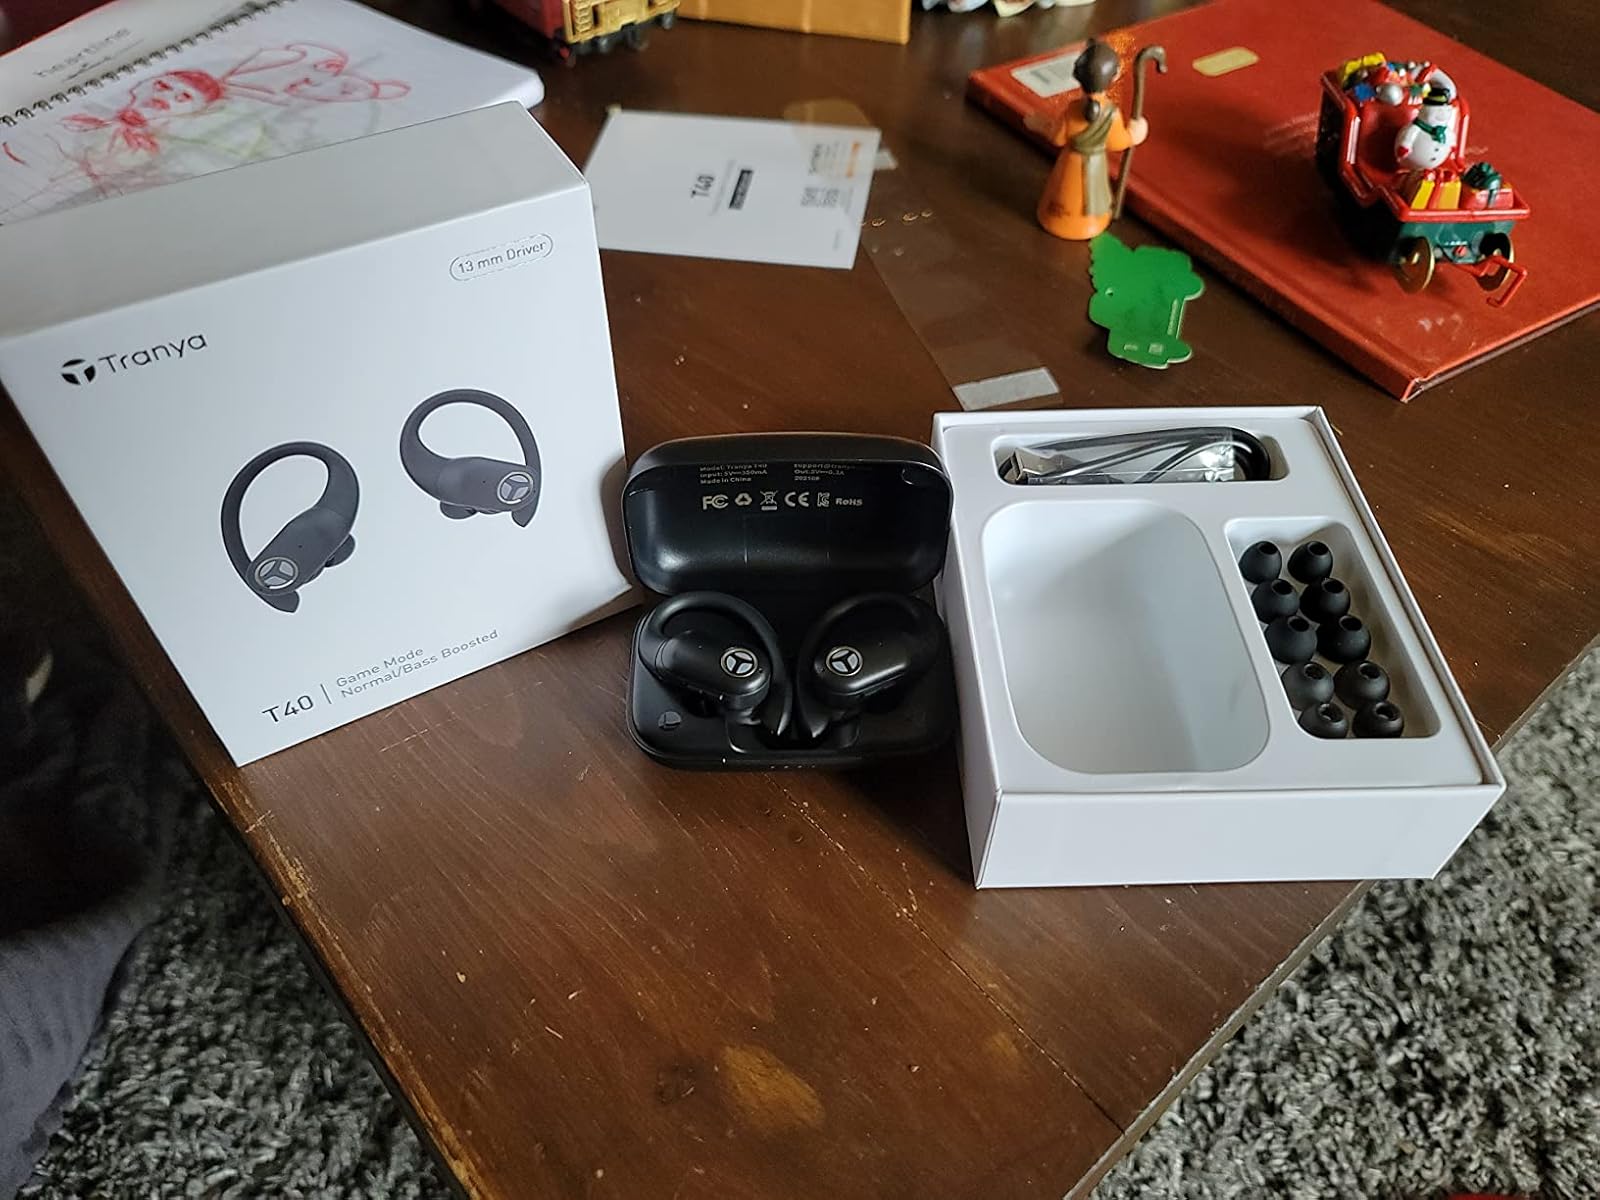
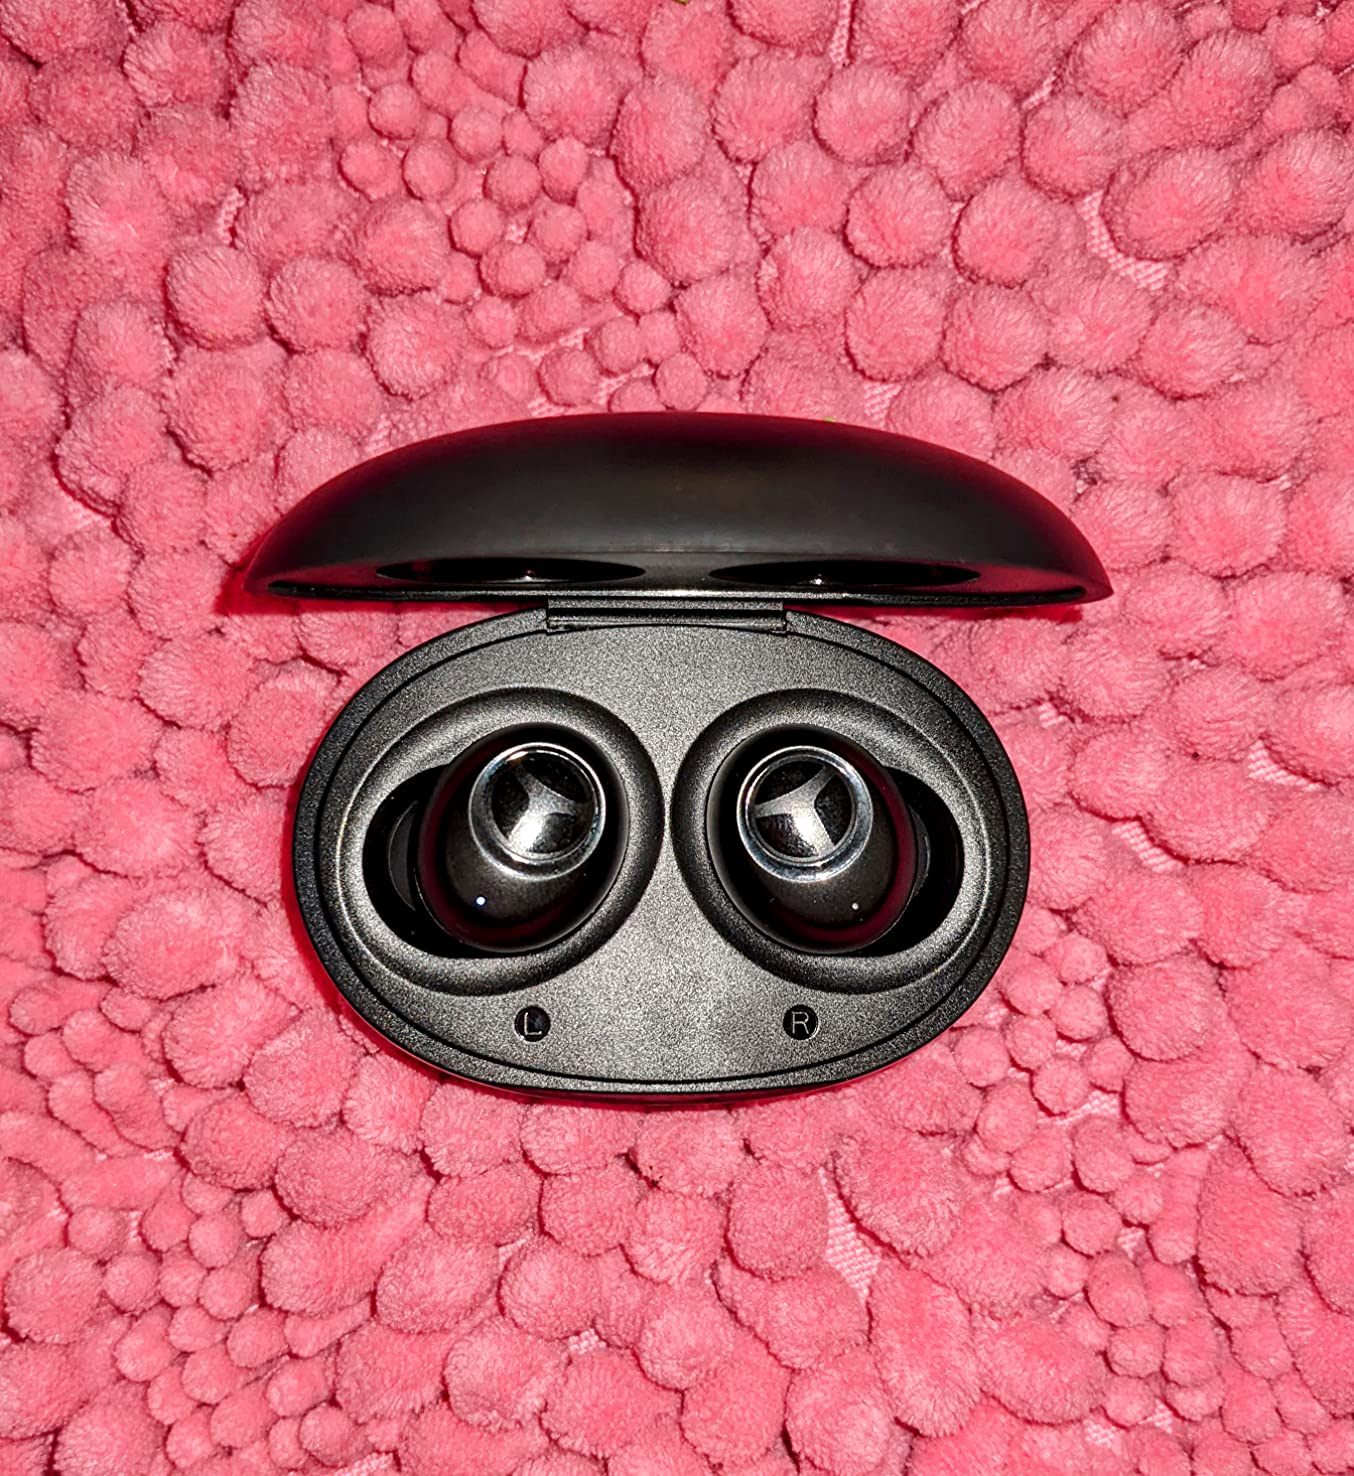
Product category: earbuds
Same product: no